Psychology of eating meat

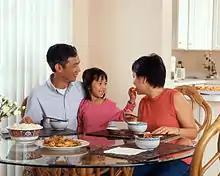
Affective factors, such as positive memories, influence meat consumption.

Ethical conflicts between enjoying meat and caring for animals may be made less problematic by holding positive attitudes towards meat. People who think of meat as safe, nutritious, and sustainable tend to experience less ambivalence about eating it. Religious belief in God-given dominion over animals can also justify eating meat.